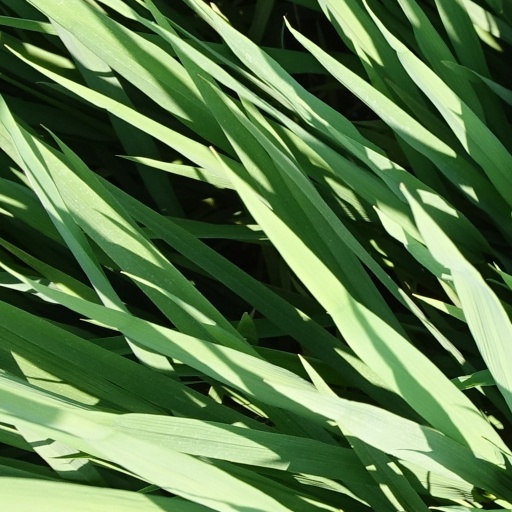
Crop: rice